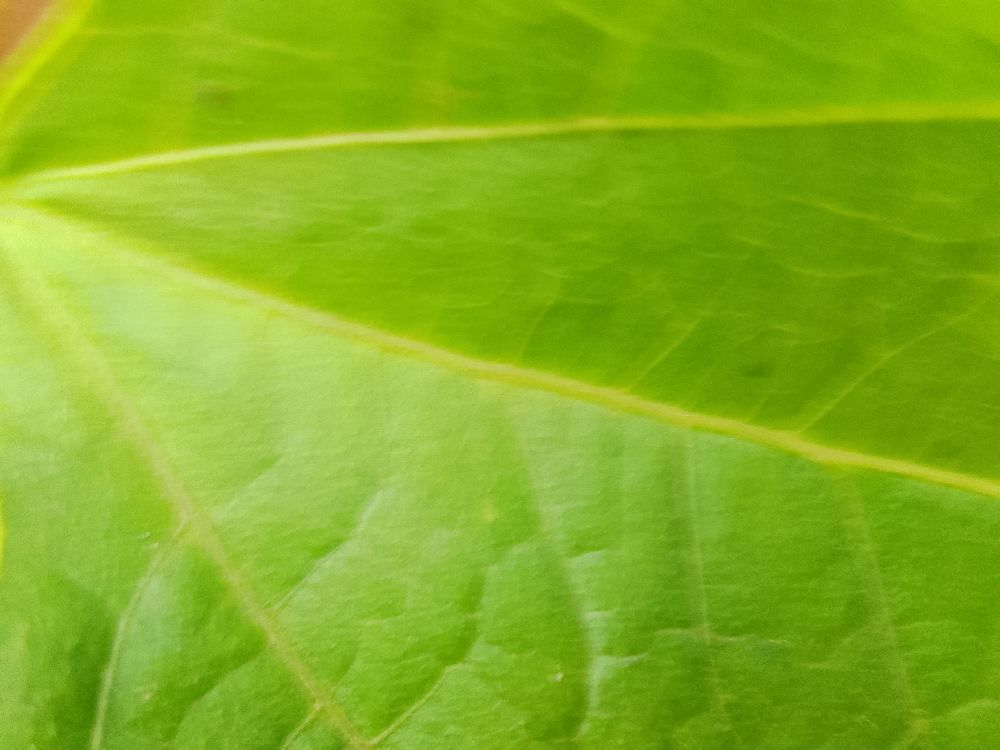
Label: healthy